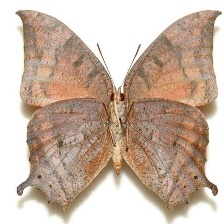
Species: TROPICAL LEAFWING